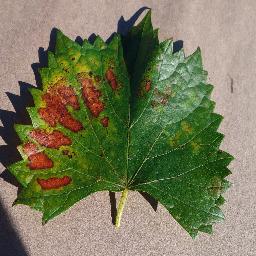
Label: Grape___Esca_(Black_Measles)